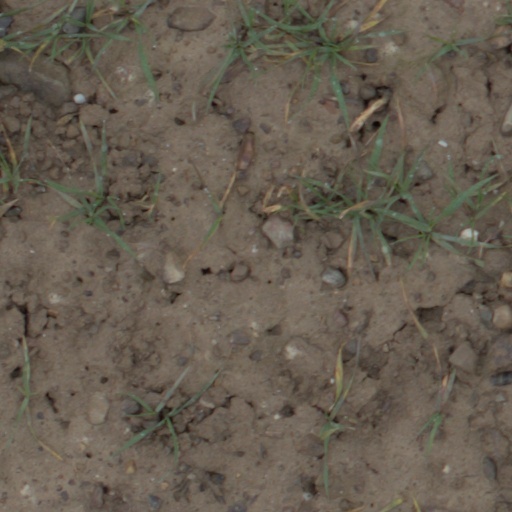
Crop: wheat